Antonio Mosca

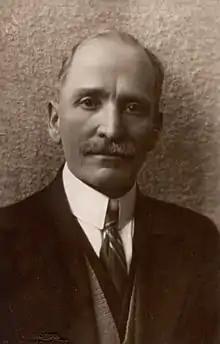

Mosca was born in Pieve di Cento, and died in Bologna. Born to a humble family, he obtained a stipend from the Pious Legacy or Endowment by the Melloni family to attend the Academy of Fine Arts of Bologna during 1894 to 1896. He refined his ability to paint portraits. By 1900, Antonio had moved to Bologna, and established friendships with Francesco Fabbri and Cesare Mauro Trebbi, with whom he would collaborate in the decoration of the cupola of the church of Church of San Pietro in Castello d'Argile. In 1905, he was employed in collaboration with Domenico Ferri, in the decoration of the cupola and apse of the church of Santa Maria Magdalena in Bologna. He pursued this work in a number of churches in Northeast Italy, including the parish church of Tuenno in Trentino-Alto Adige and in the Chapel of the Immaculate Conception in Borgo Valsugana, Trento. He wrote a treatise on perspective awarded at prizes in Milan, Paris, and Bologna in 1913. In 1912-1913 he painted a portrait of King Nikola I of Montenegro. Pieve di Cento in 1924 commissioned him to decorate the public clock in the Palazzo Comunale.